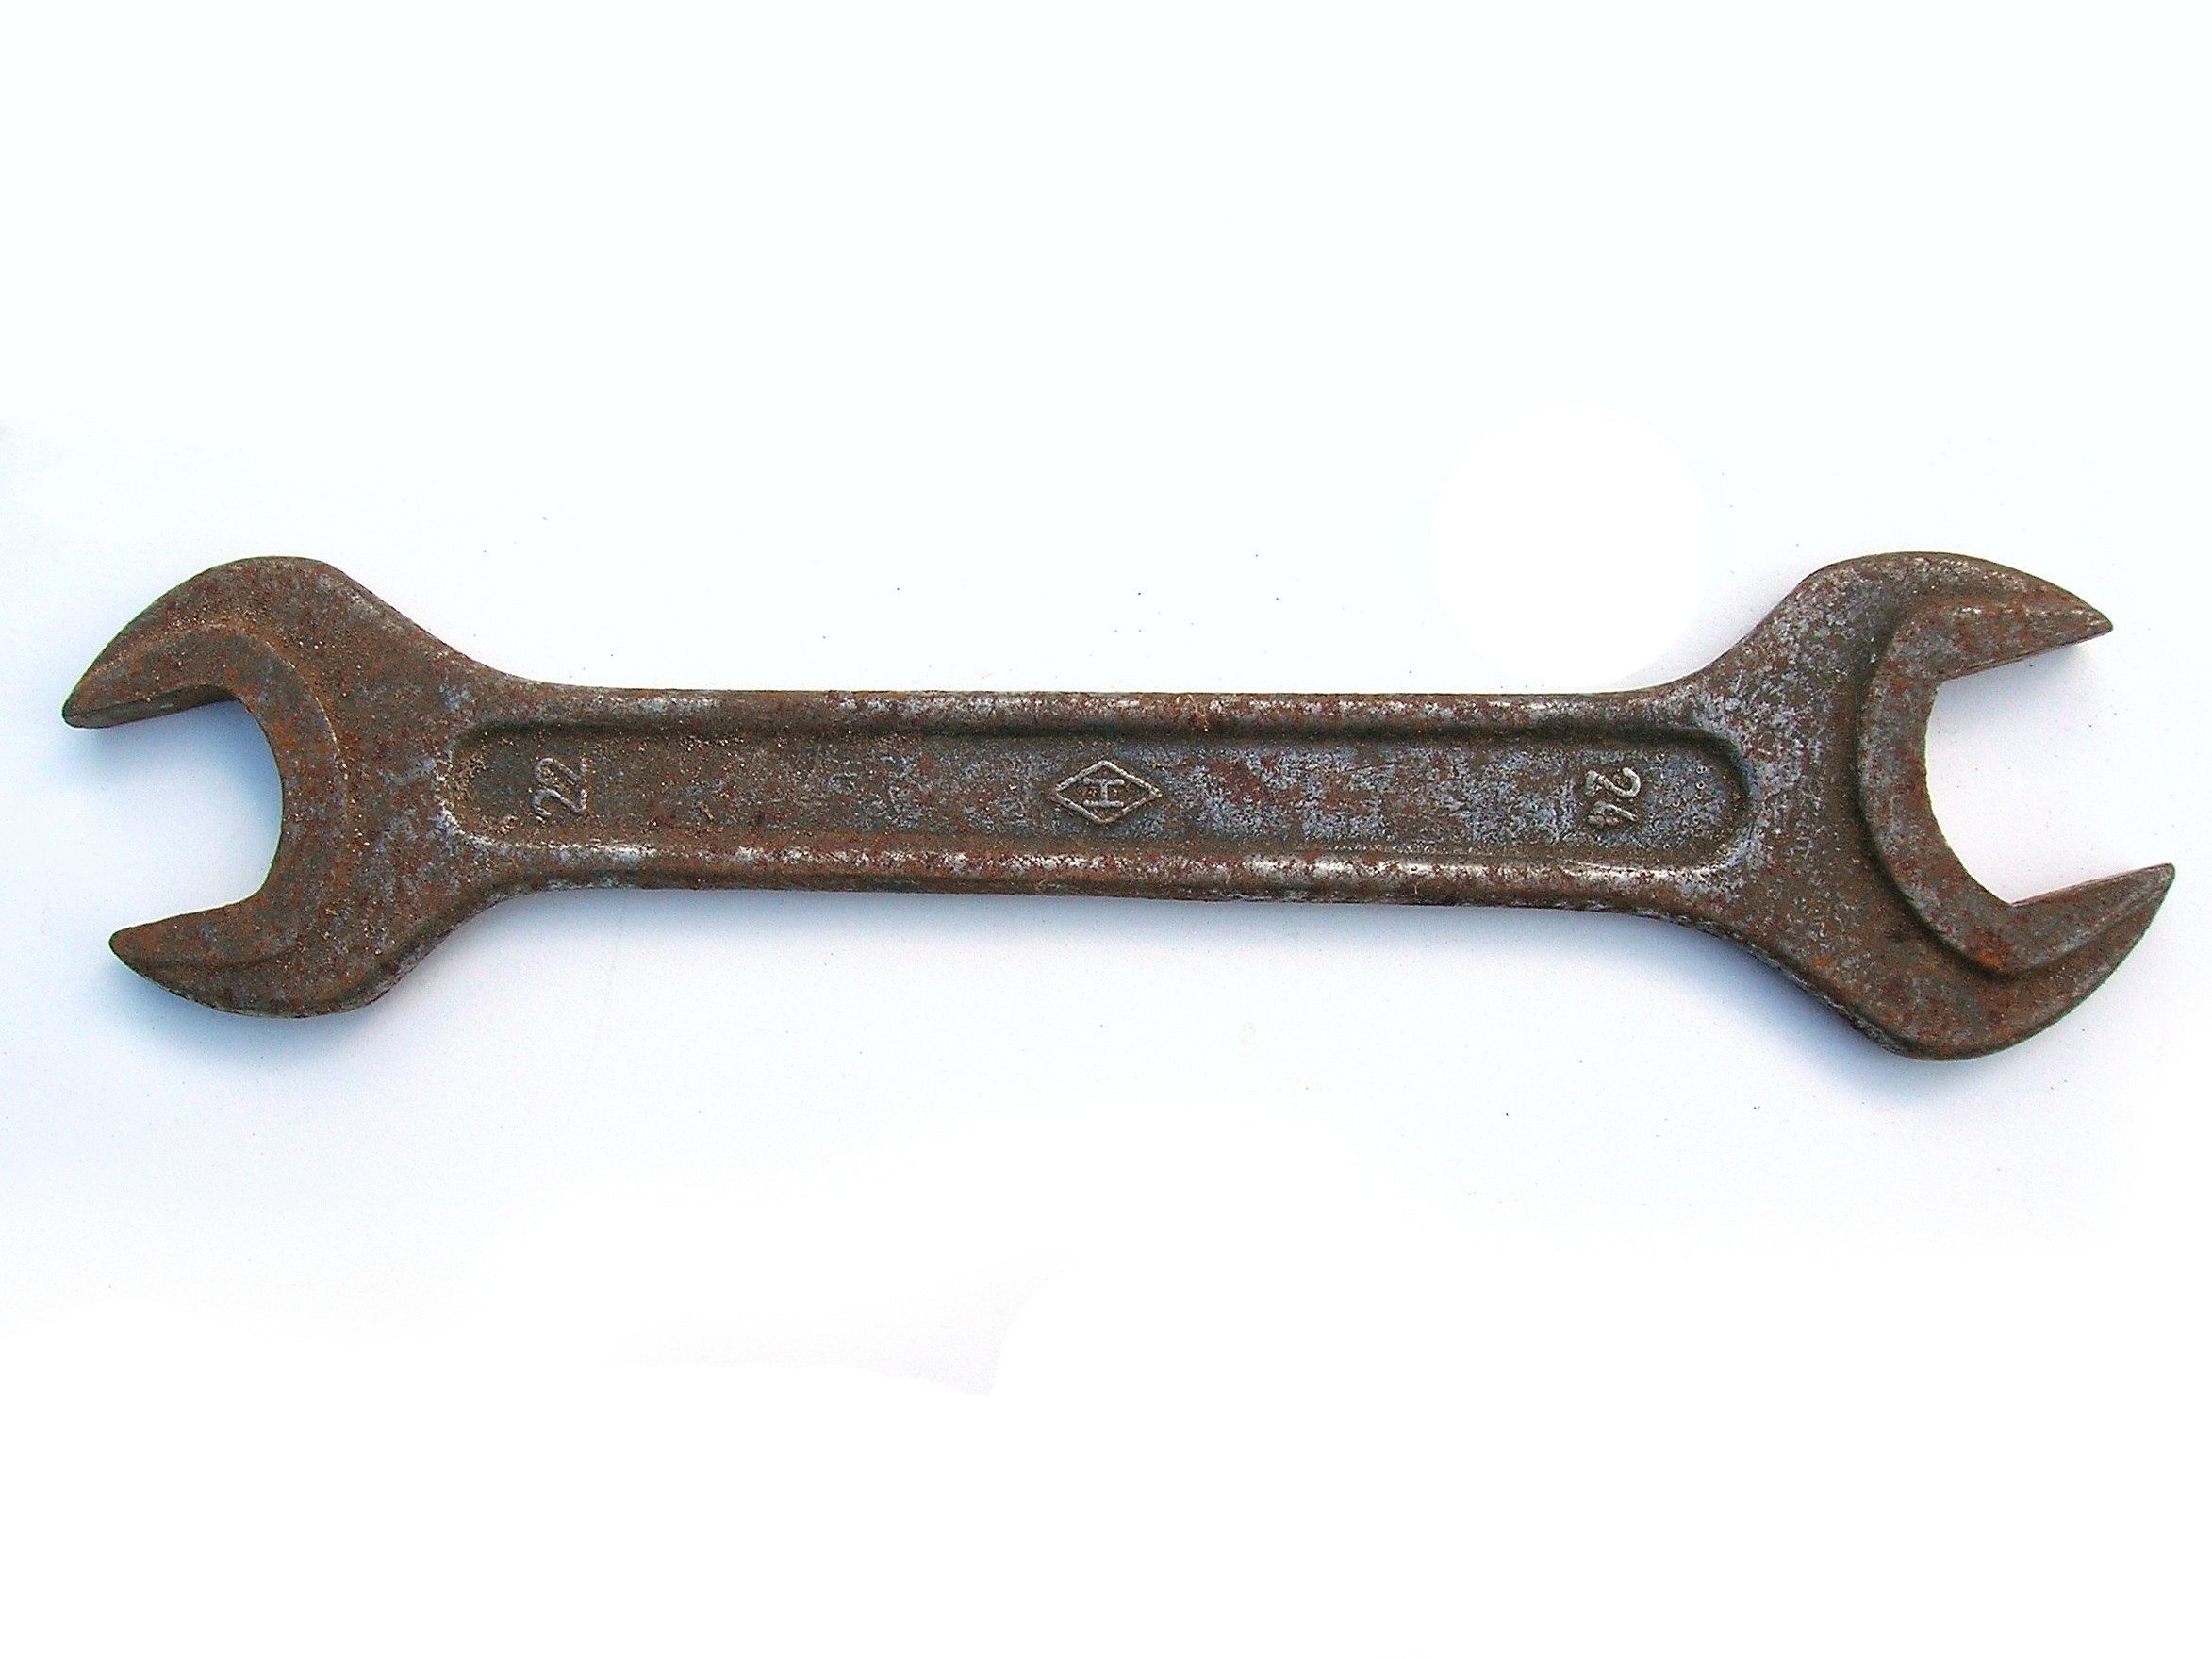
old, tool, rust, construction, key, metal, garage, trigger, metal tool